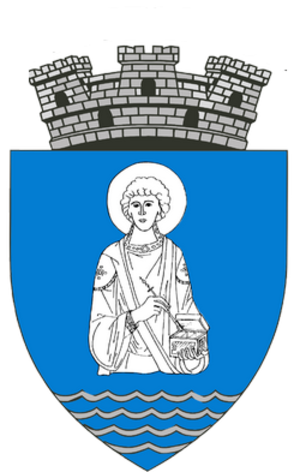
Pantelimon est une ville du județ d'Ilfov, en Roumanie. D'après le recensement de 2011, elle comptait 23 309 habitants.